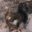
Label: squirrel